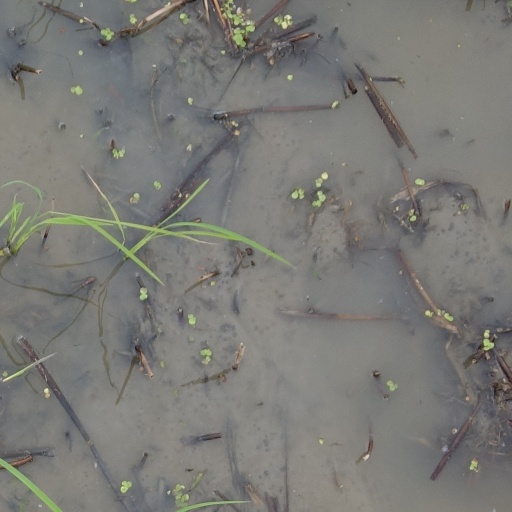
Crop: rice